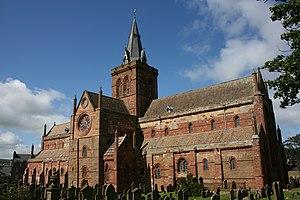
Kirkwall est la ville principale et la capitale, depuis l'époque des Vikings, de l'archipel des Orcades, au nord de l'Écosse.